Teru (guitarist)

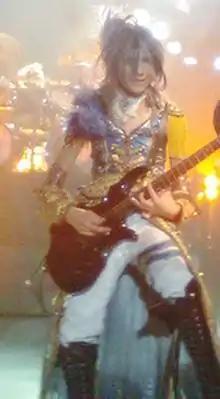
Teru in 2010

Teru (stylized as TERU) is a Japanese visual kei metal musician. He is best known as guitarist for the symphonic power metal band Versailles. He is also a member of Jupiter. Before Versailles he was previously in Aikaryu and supported his future bandmate Hizaki in his solo project.